Uneek Havana Cigar Company

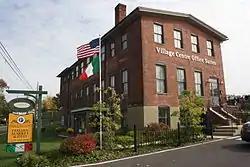
Uneek Havana Cigar Company. October 2012.

The Uneek Havana Cigar Company, also known as the Sprecht Clothing Company, is a historic American factory building that is located in Blooming Glen, Hilltown Township, Bucks County, Pennsylvania.